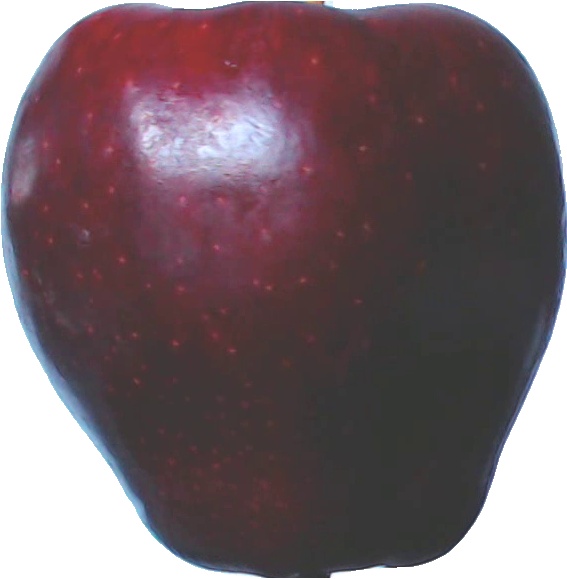
Label: apple_red_delicios_1